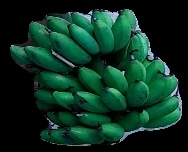
Variety: rasbale
Grade: grade3